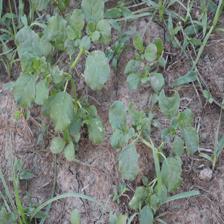
Label: BroadLeafWeed